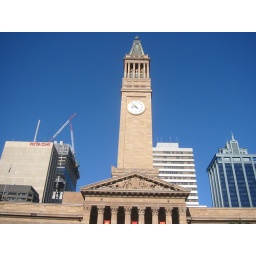
the clock tower in Brisbane city